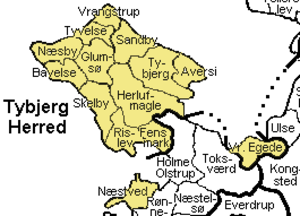
Tybjerg Herred
Tybjerg Herred var et herred i Præstø Amt. Herredet hørte oprindeligt under Vordingborg Len der i 1662 blev ændret til Vordingborg Amt, indtil det i 1803 blev en del af Præstø Amt.